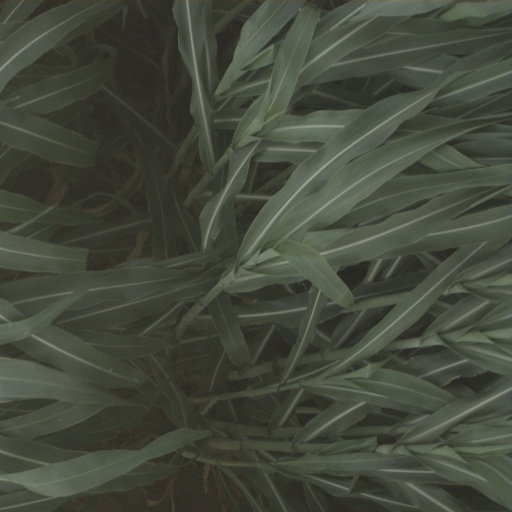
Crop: sorghum